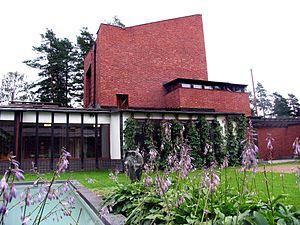
La mairie de Säynätsalo est un centre polyvalent conçu par l'architecte finlandais Alvar Aalto entre 1949 et 1952. Il est situé à Säynätsalo, un quartier de Jyväskylä en Finlande-Centrale. Ce n'est plus à proprement parler une mairie depuis que la commune de Säynätsalo a été rattachée à Jyväskylä en 1993. Le complexe accueille aujourd'hui le conseil local, une bibliothèque, des bureaux gouvernementaux et des logements.